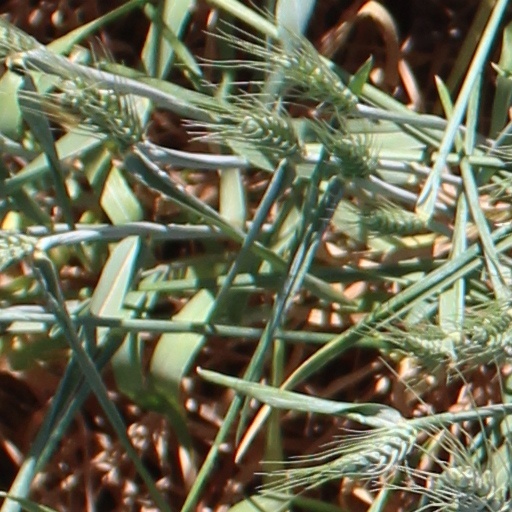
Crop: wheat